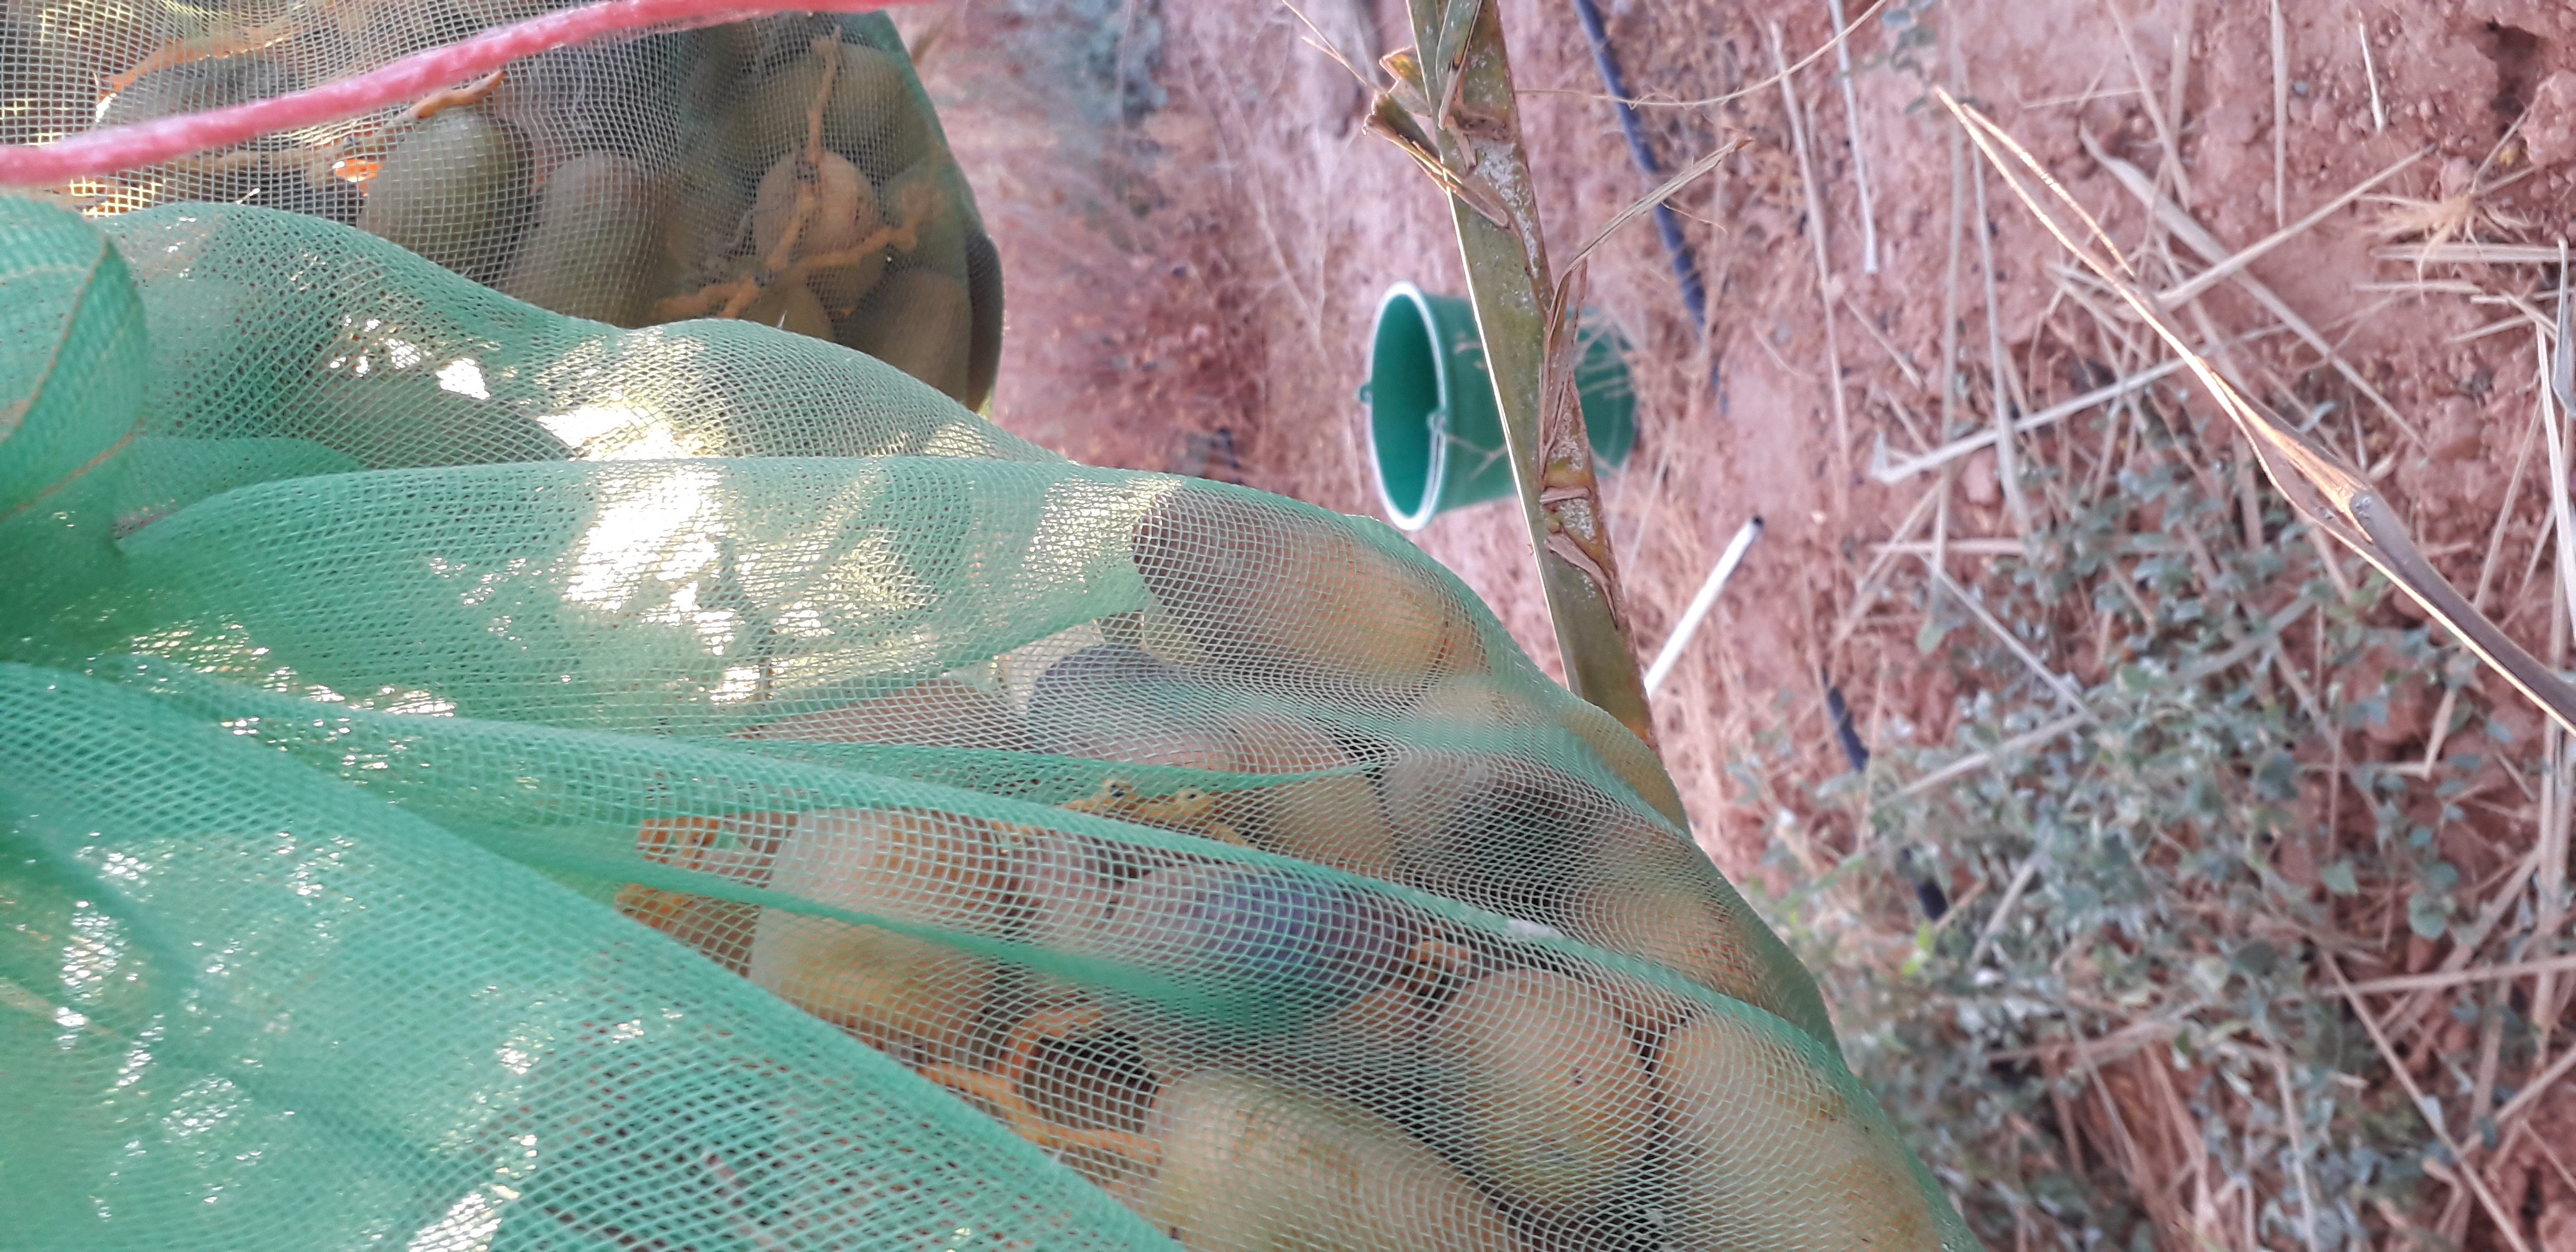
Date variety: Boumajhoul